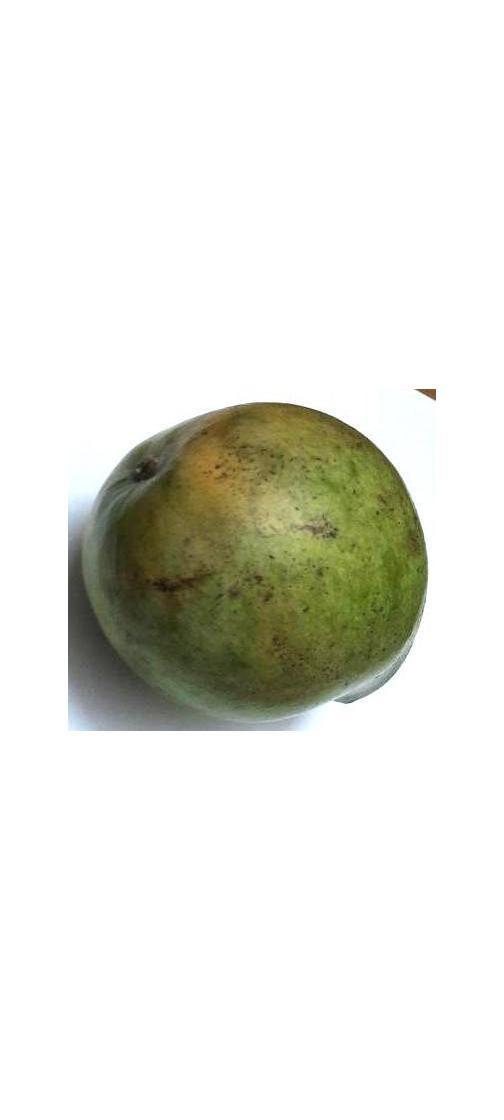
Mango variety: Rupali